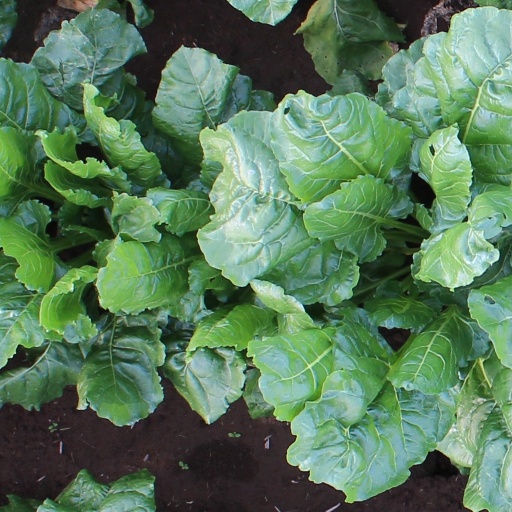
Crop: sugar beet